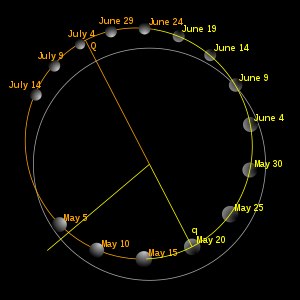
Merkur (planet) / Bane og rotation
Merkurs bane (gul)
Merkur er planeten tættest på Solen og den mindste planet i Solsystemet, med en omløbstid om Solen på 87,969 dage. Merkurs kredsløb har den største excentricitet af alle Solsystemets planeter og den mindste aksehældning. Planeten roterer tre gange om sin akse, for hver gang den laver to omløb om Solen. Merkurbanens perihelium præcesserer omkring Solen med en størrelse, der er større end 43 buesekunder per århundrede; et fænomen, der blev forklaret i det 20. århundrede af Albert Einsteins Generelle relativitetsteori. Merkur er klar set fra Jorden, varierende i tilsyneladende størrelsesklasse fra −2,0 til 5,5, men den er ikke let at se, da den største vinkelafvigelse fra Solen kun er 28,3°. Da Merkur overstråles af Solens lys, kan den normalt kun ses i morgen- og aftenskumringen, medmindre der er solformørkelse.